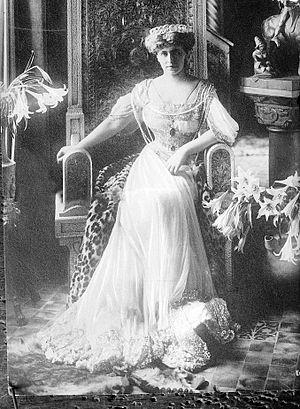
Marie Alexandra Victoria d’Édimbourg, née le 29 octobre 1875 à Eastwell et morte le 18 juillet 1938 à Sinaia, est un membre de la famille royale britannique, devenue par mariage reine consort de Roumanie à partir de 1914. Elle pousse la Roumanie à rejoindre les Alliés de la Première Guerre mondiale en 1916 et s'investit durant le conflit pour soutenir les combattants.
Le château de Bran près de Brașov en Transylvanie non loin de la limite avec la Valachie est un monument historique classé et un lieu touristique de Roumanie.